Emperor

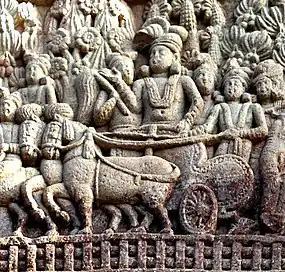
Mauryan Emperor Ashoka riding a chariot to Sanchi Stupa

When Napoleon I ordered the invasion of Portugal in 1807 because it refused to join the Continental System, the Portuguese Braganzas moved their capital to Rio de Janeiro to avoid the fate of the Spanish Bourbons (Napoleon I arrested them and made his brother Joseph king). When the French general Jean-Andoche Junot arrived in Lisbon, the Portuguese fleet had already left with all the local elite.